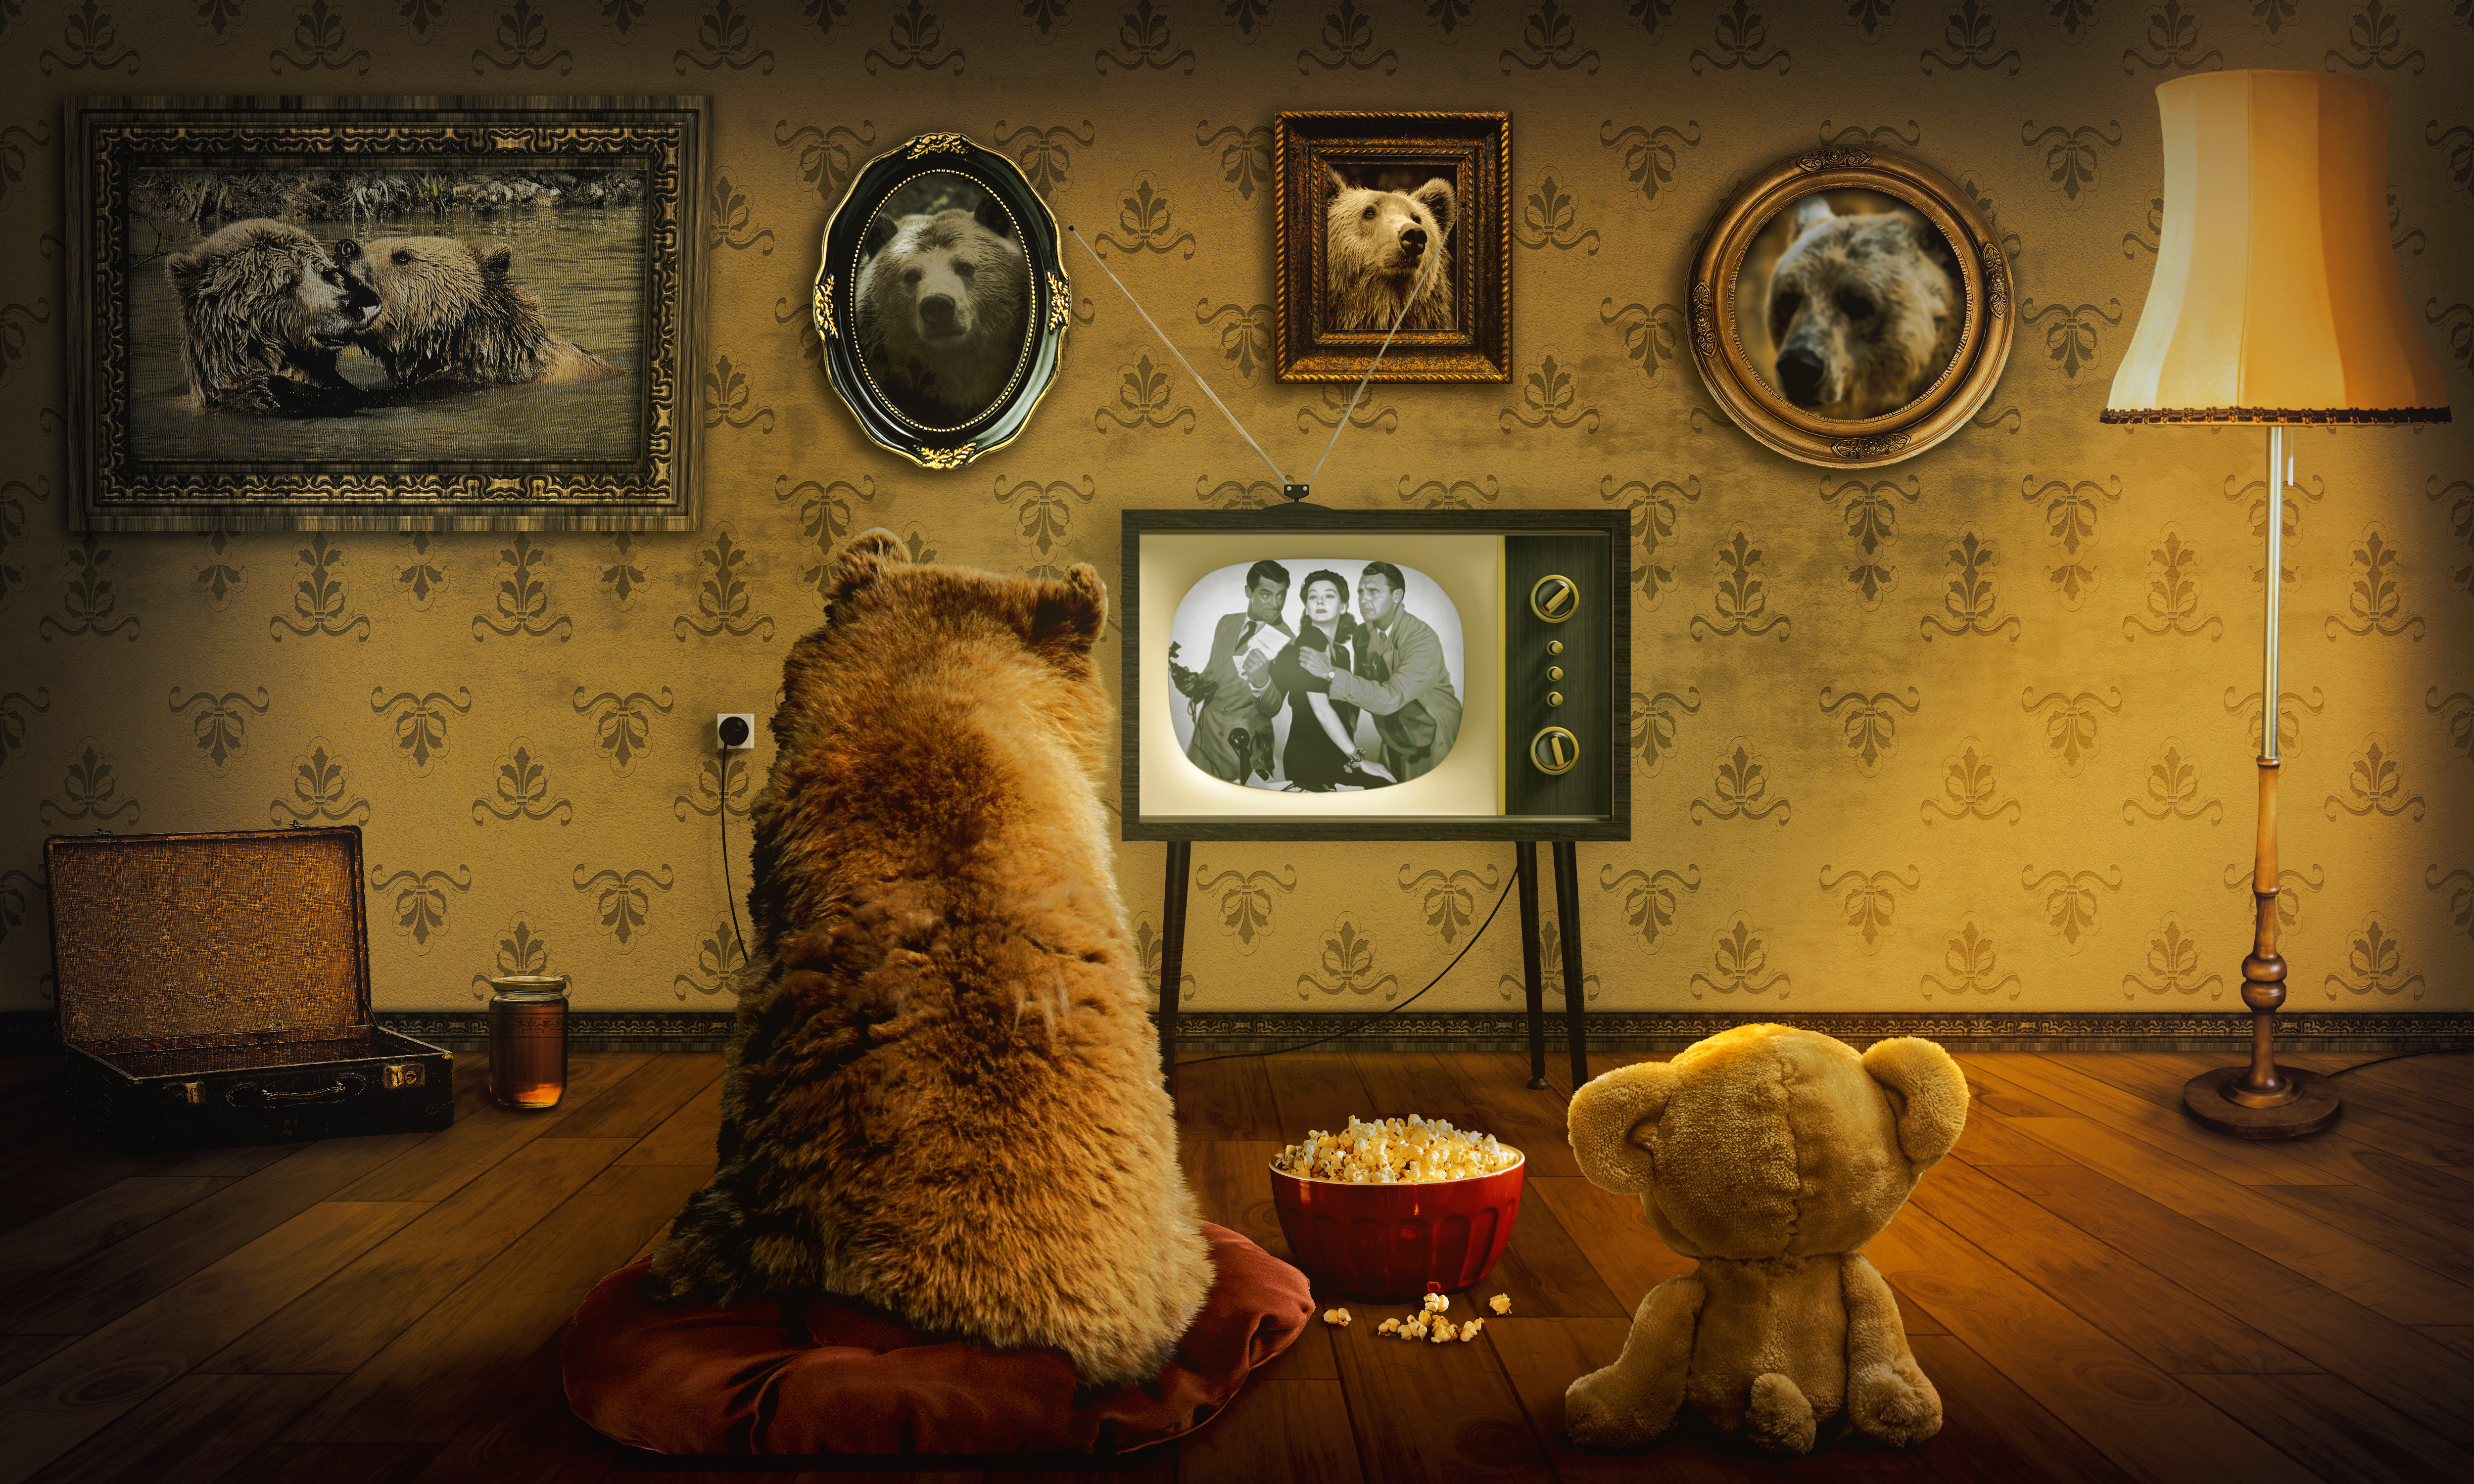
bear, teddy, television, indoors, entertainment, popcorn, coziness, family, ancestors, forefathers, fantasy, surreal, composing, room, still life, art, photography, painting, visual arts, illustration, teddy bear, fur, interior design, still life photography, house, tourist attraction